Peggy Dow

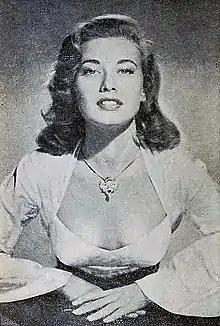
Dow in "Modern Screen" magazine (1952)

Peggy Dow (born Peggy Josephine Varnadow; March 18, 1928) is an American philanthropist and former actress who had a brief (1949–1952) career in Hollywood at Universal Studios starring in films during the Golden Age Era in the late 1940s and early 1950s. She is perhaps best known for her roles as Nurse Kelly in "Harvey" (1950) and Judy Greene in "Bright Victory" (1951).